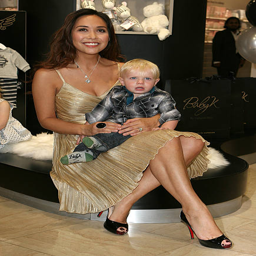
pop artist at the launch of her range of baby clothes for retail called .